Provenance (geology)

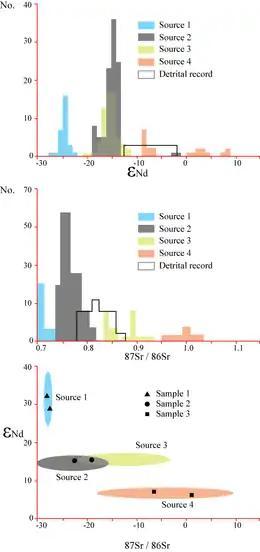
An example of Nd and Sr isotopic data plots which are used in provenance studies

The properties of the samarium–neodymium dating (Sm–Nd) radioactive isotope system can provide age estimations of sedimentary source rocks; the system has been used in provenance studies. Nd is produced by α decay of Sm and has a half-life of 1.06×10 years. A variation of Nd/Nd is caused by the decay of Sm. Now the Sm/Nd ratio of Earth's mantle is higher than that of its crust and the Nd/Nd ratio is also higher in the mantle than in the crust. The Nd/Nd ratio is expressed in εNd notation (DePaolo and Wasserbur 1976).